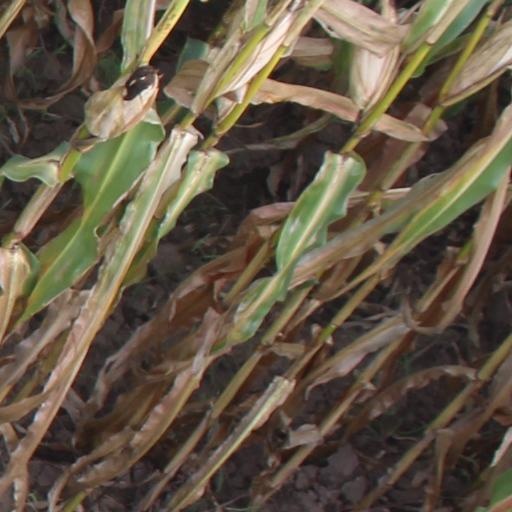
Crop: maize; corn